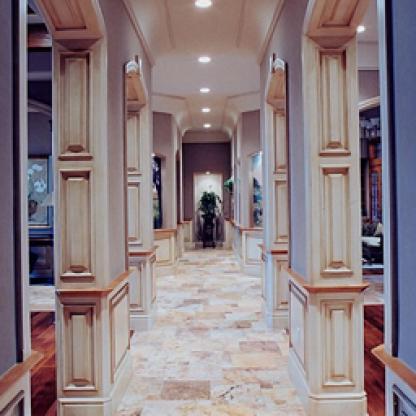
Scene: Indoor